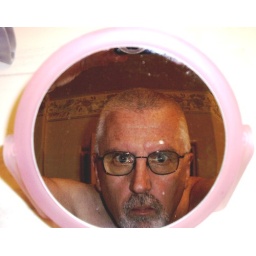
Day 227 - Man in The mirror albeit pink